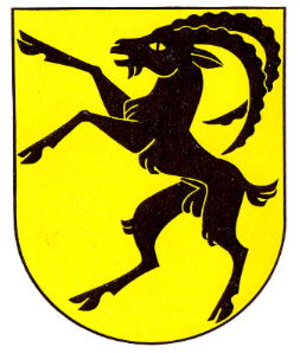
Zihlschlacht-Sitterdorf est une commune suisse du canton de Thurgovie, située dans le district de Weinfelden.